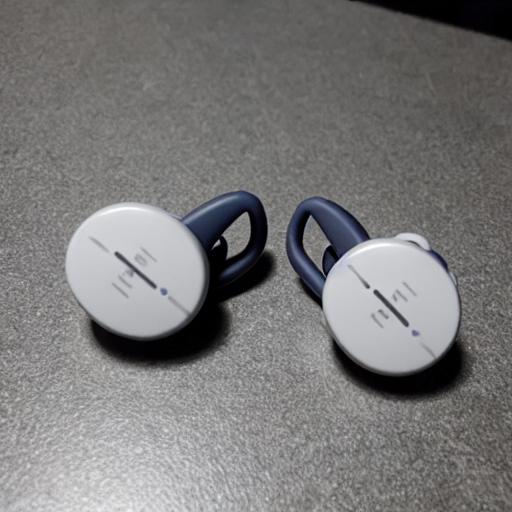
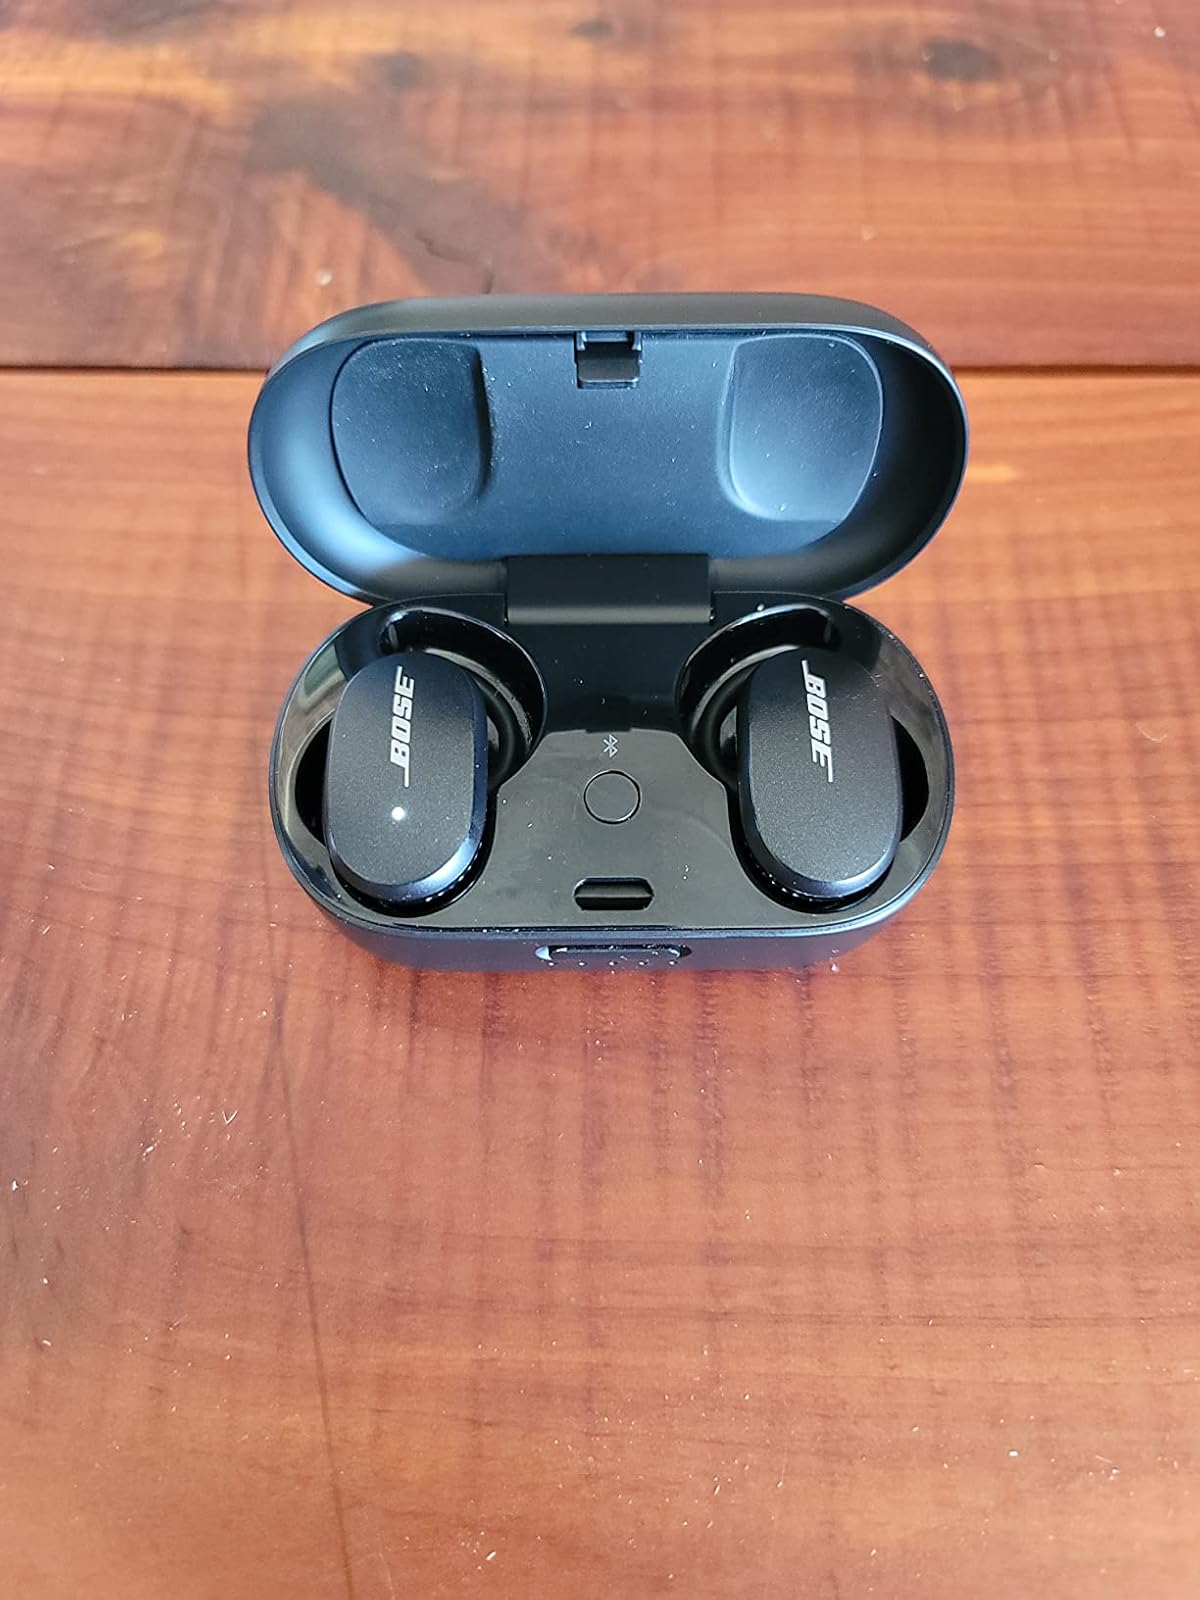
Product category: earbuds
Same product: no